Heroinat Memorial

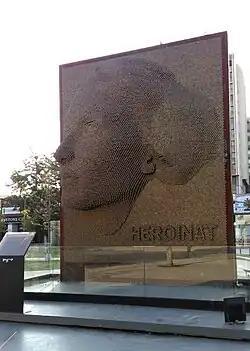
Heroinat Memorial, June 2015

The Heroinat Memorial (HEROINAT) is a typographic sculpture and tourist attraction in Pristina, Kosovo. The memorial is placed in a park in downtown Pristina, in one of Prishtina's most central and frequented areas, in front of Newborn monument. It was unveiled on 12 June 2015, celebrated as Kosovo's Liberation Day. The monument focused on creating a representative face of Kosovar women. The project was conducted mostly with photographic research. It combined different portraits, isolated their most common features, remixed them and created the representative portrait.